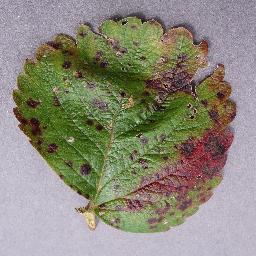
Label: Strawberry___Leaf_scorch